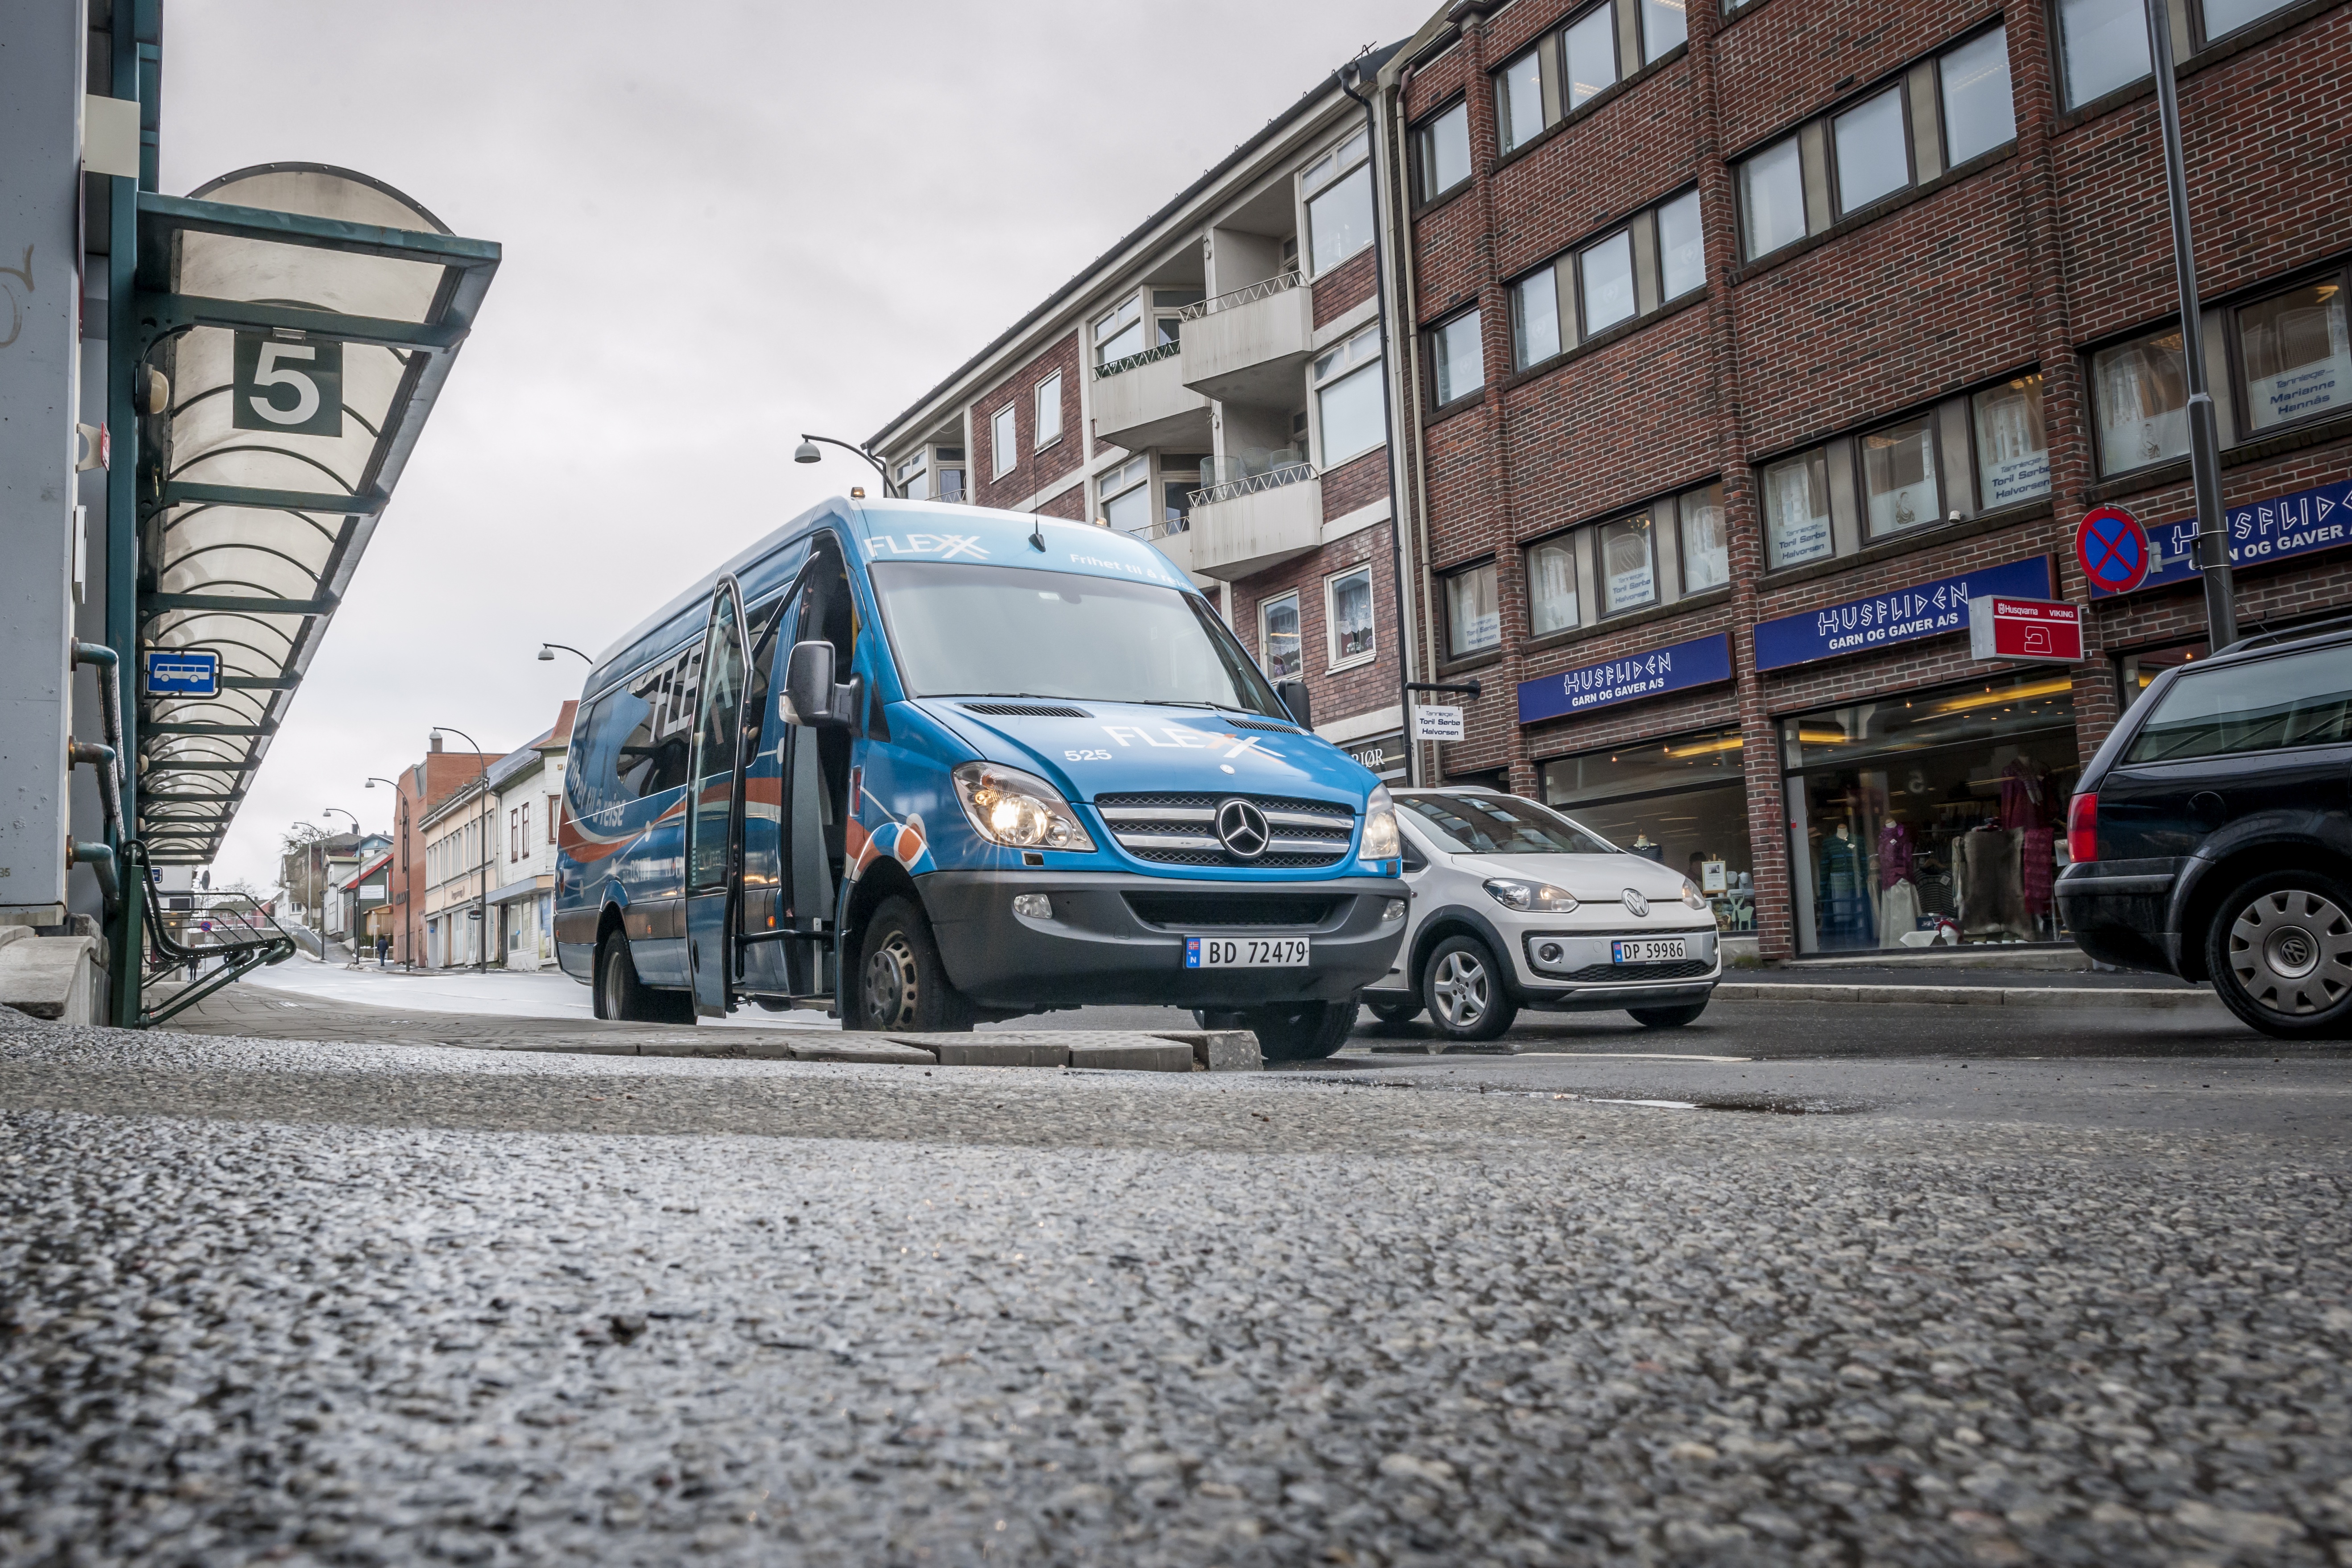
road, traffic, street, car, driving, transportation, transport, vehicle, lane, public transport, minibus, stfold, automobile make